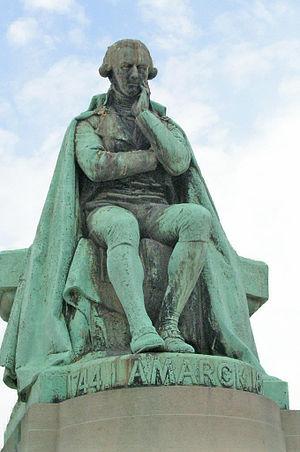
Statue du naturaliste français Jean-Baptiste Pierre Antoine de Monet, chevalier de Lamarck (1744-1829) par Léon Faget (Français, 1851-1913). Bronze, 1908. Face à l'entrée de la place Valhubert du Jardin des Plantes de Paris.